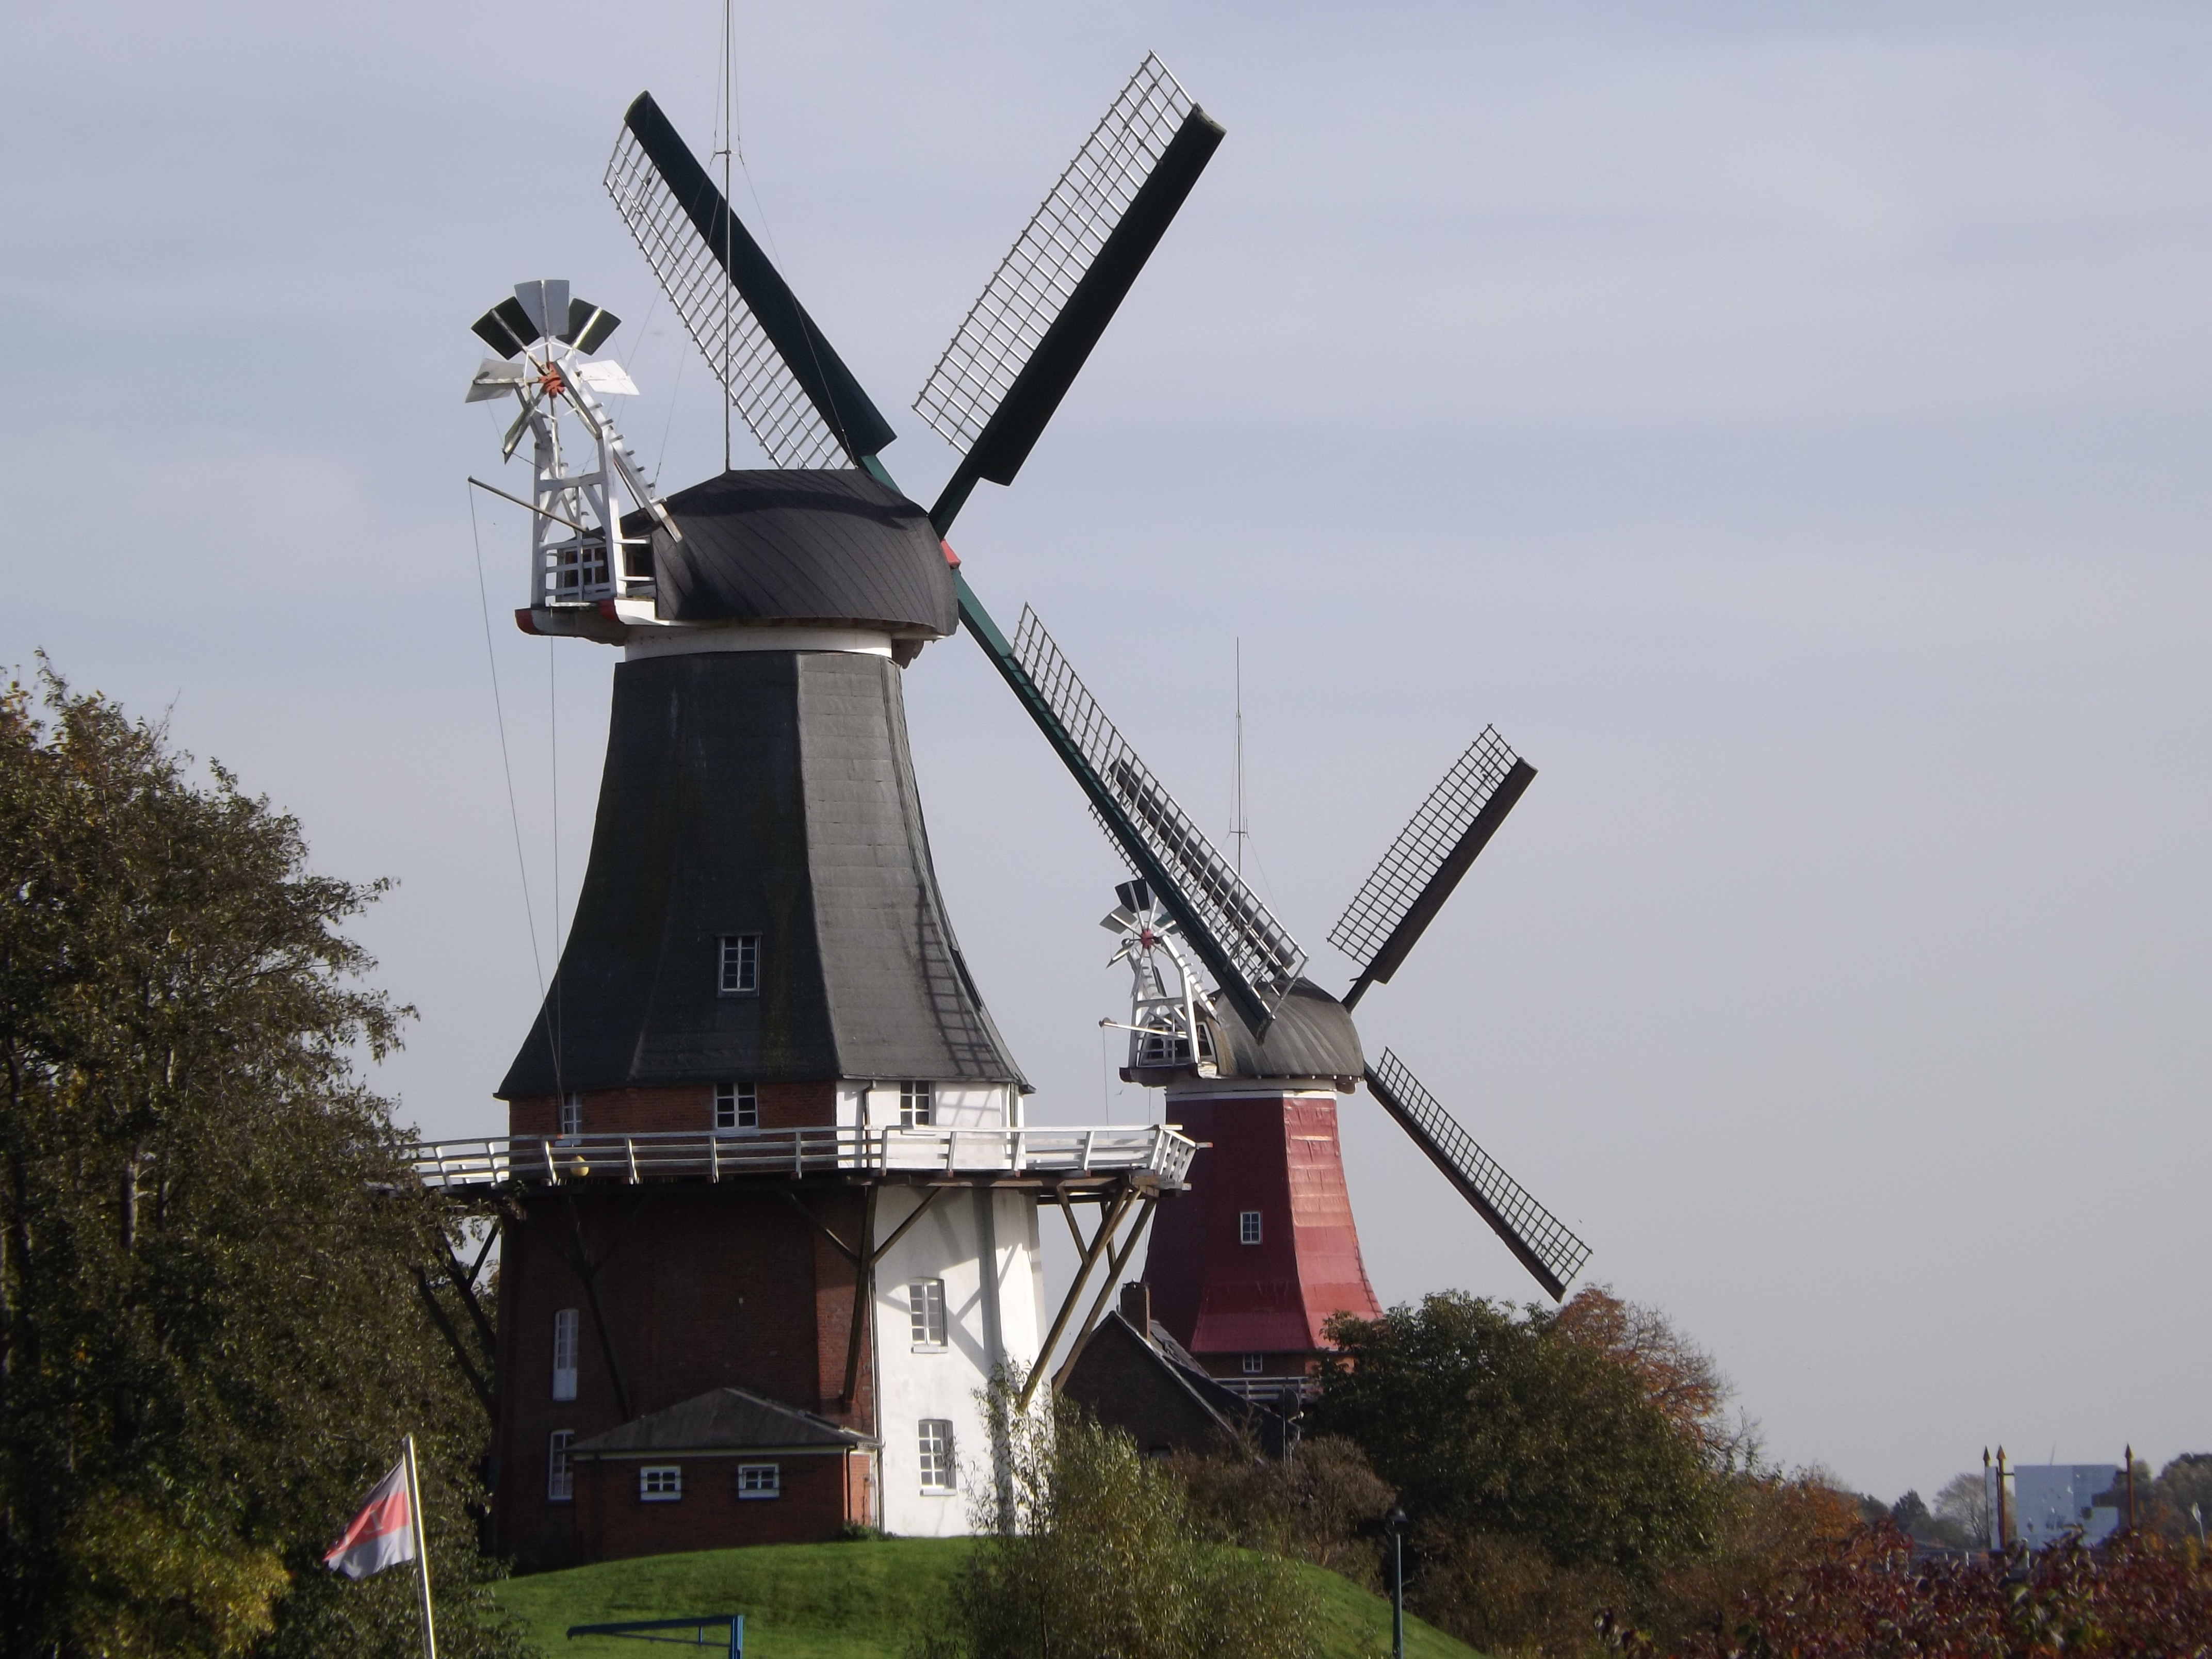
windmill, wind, building, summer, machine, mill, historically, north sea, lower saxony, east frisia, historic preservation, flour mill